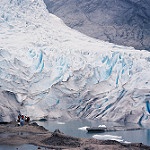
Scene: Outdoor